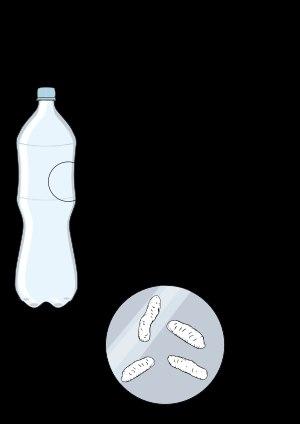
Le poly, plus connu sous le nom anglais de polyethylene terephthalate ou PET, que l'on trouve également avec l'abréviation PETE, est un polymère de type polyester saturé, par opposition aux polyesters thermodurcissables. Ce polymère est obtenu par la polycondensation de l'acide téréphtalique avec l'éthylène glycol. Un représentant du Conseil américain du plastique explique en 2005 dans le magazine Environmental Health Perspectives que malgré sa dénomination, il n'y a aucune similitude avec le polyéthylène et il ne contient aucun phtalate. Néanmoins, il a été démontré depuis que les produits alimentaires contenus dans des emballages en PET peuvent être contaminés par des perturbateurs endocriniens de type phtalate ou antimoine. Le dégagement de phtalate pourrait être dû aux sources utilisées dans le recyclage de PET et pourrait être plus élevé dans le cas des sodas en raison de leur pH bas. Le dégagement d'antimoine de bouteilles en PET, trouvé dans 132 marques de bouteilles d'eau provenant de 28 pays, pourraient être lié à la température de conservation, comme dans le cas d'une bouteille restée dans une voiture exposée au soleil.